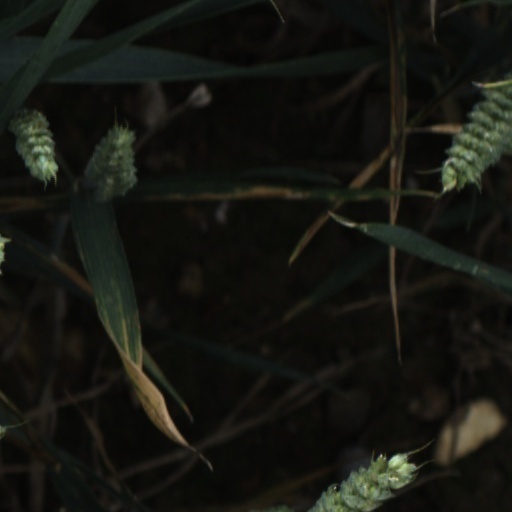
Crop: wheat